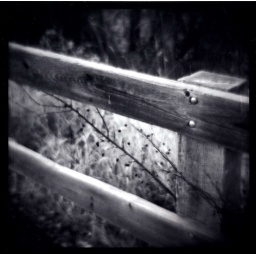
Human beings do not have dominion over plants and animals